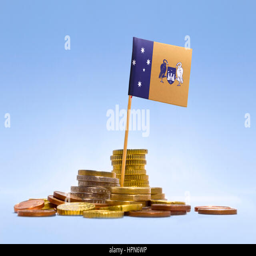
flag in a mixed stack of coins and a blue background .